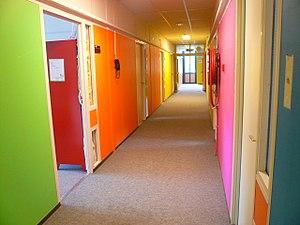
Le terme couloir désigne l'espace d'un passage long et étroit au réel ou au figuré.